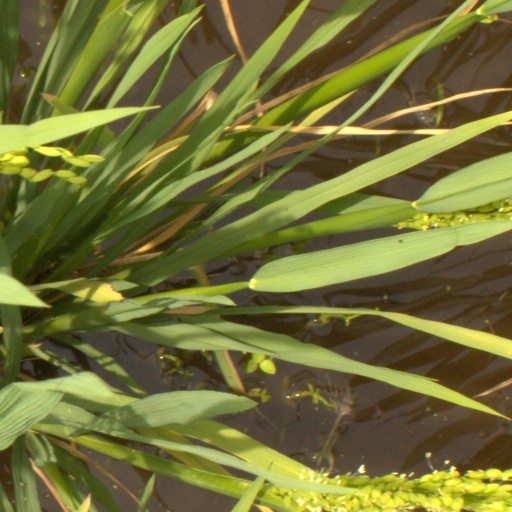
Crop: rice